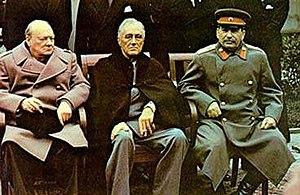
Cette chronologie de l'Union des républiques socialistes soviétiques commence à la prise du pouvoir par le parti bolchevik le 7 novembre 1917, bien que l'URSS ne soit fondée que le 30 décembre 1922.
Joseph Staline, né le 18 décembre 1878 à Gori et mort le 5 mars 1953 à Moscou, est un révolutionnaire bolchevik et homme d'État soviétique d'origine géorgienne. Il dirige l'Union des républiques socialistes soviétiques à partir de la fin des années 1920 jusqu'à sa mort en établissant un régime de dictature personnelle absolue. Les historiens le jugent responsable, à des degrés divers, de la mort de trois à plus de vingt millions de personnes.